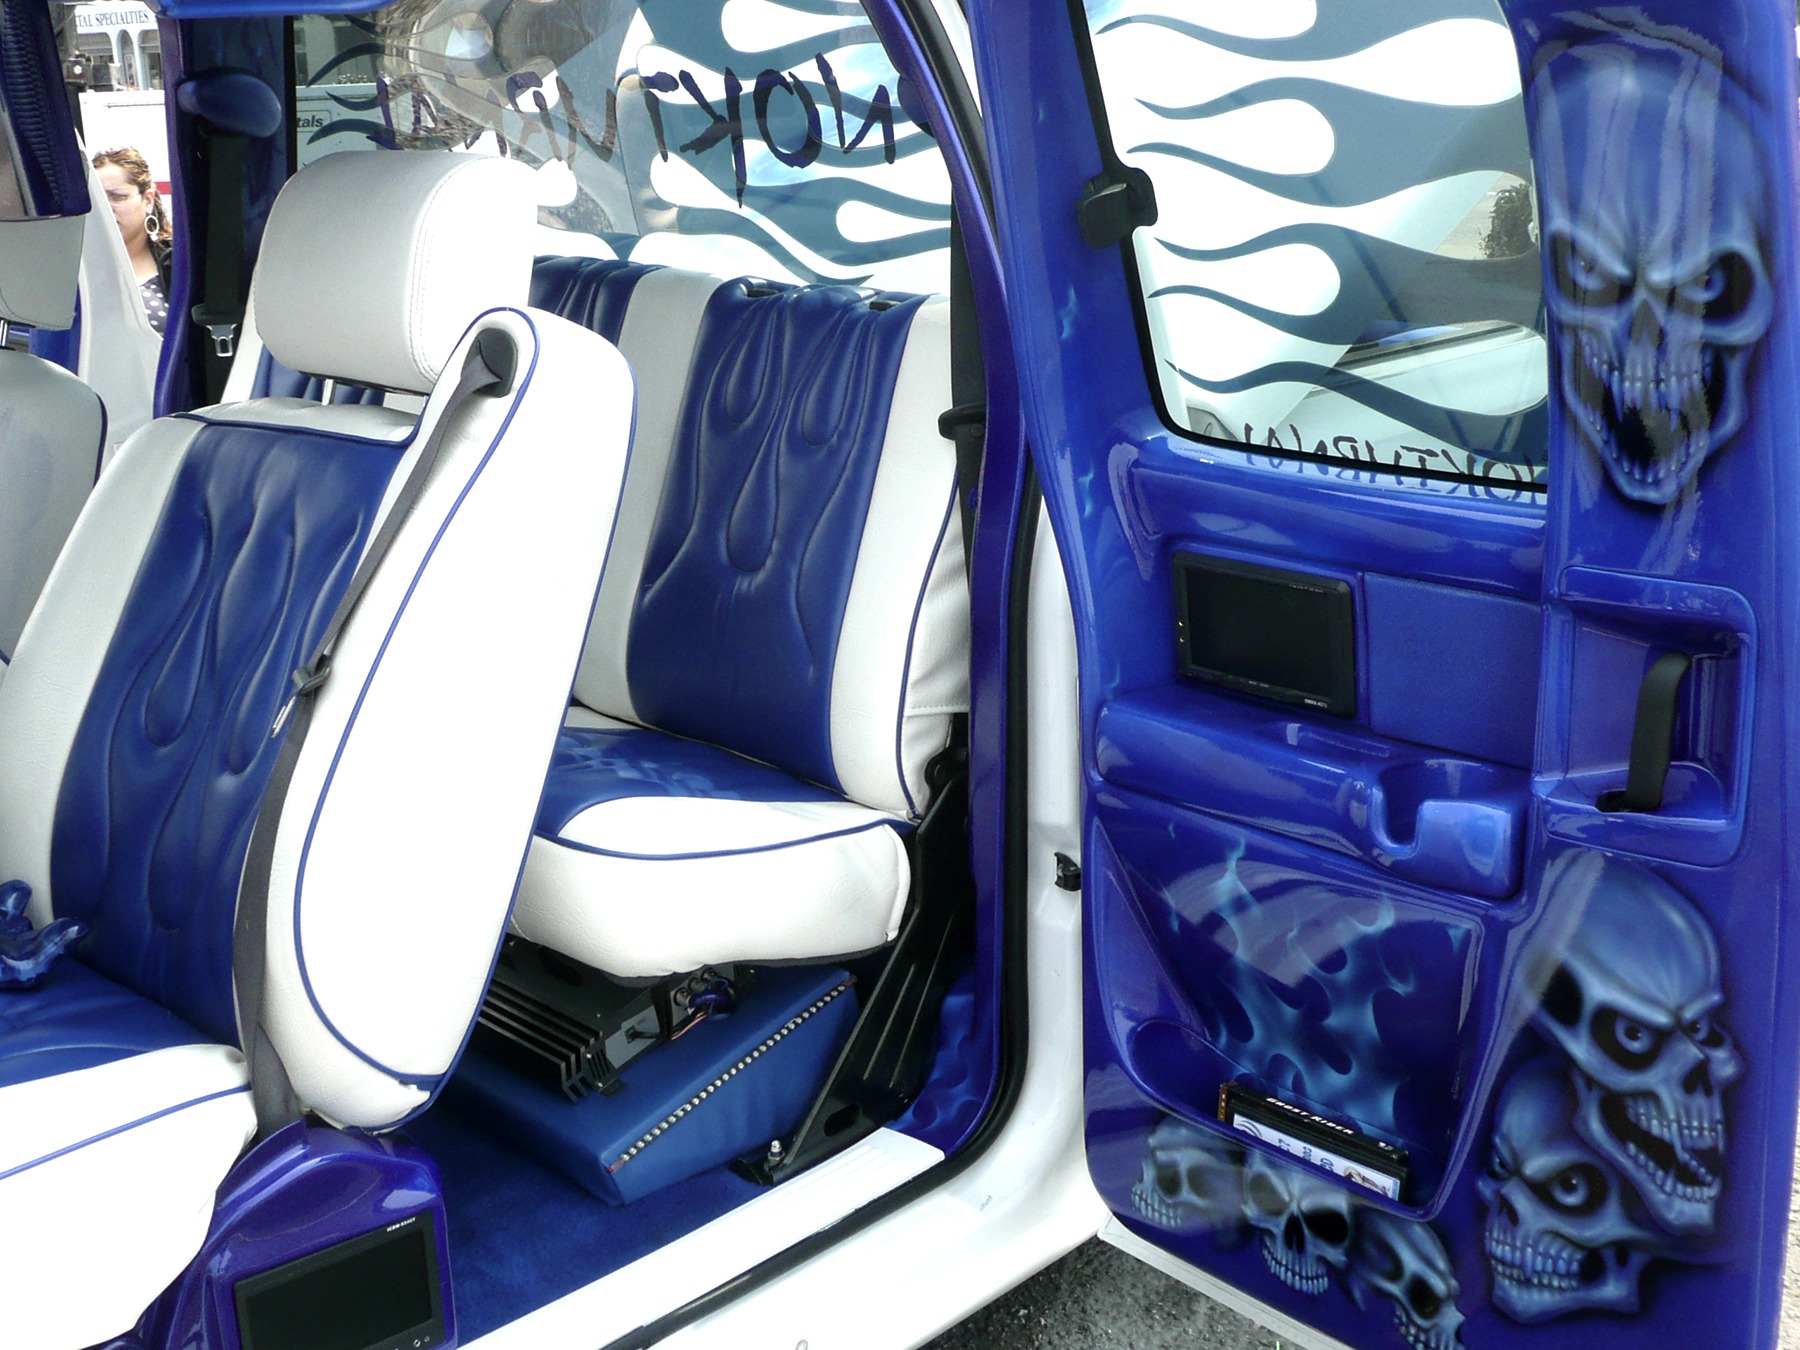
car, automobile, interior, transportation, vehicle, bumper, crazy, city car, auto show, land vehicle, automobile make, automotive exterior, luxury vehicle, crazy car